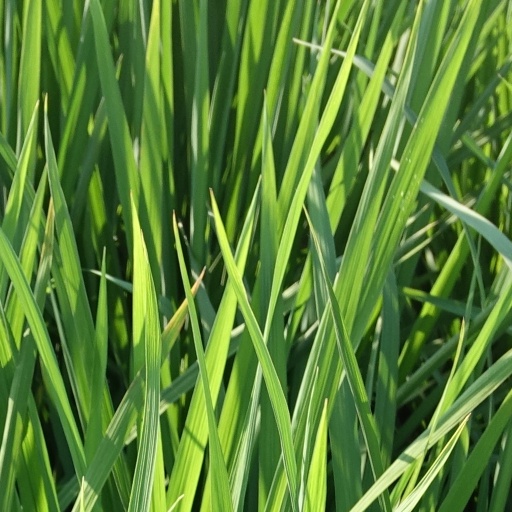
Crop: rice